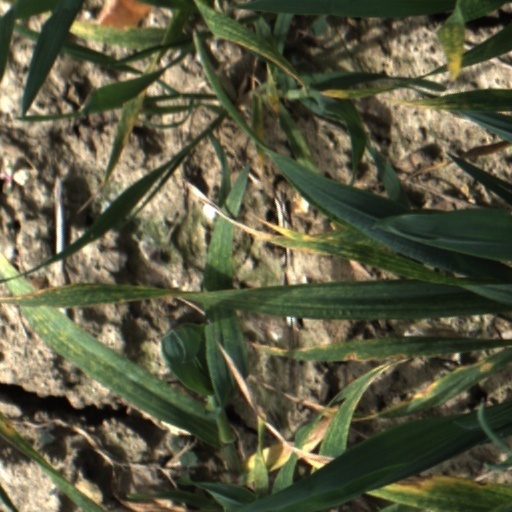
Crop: wheat